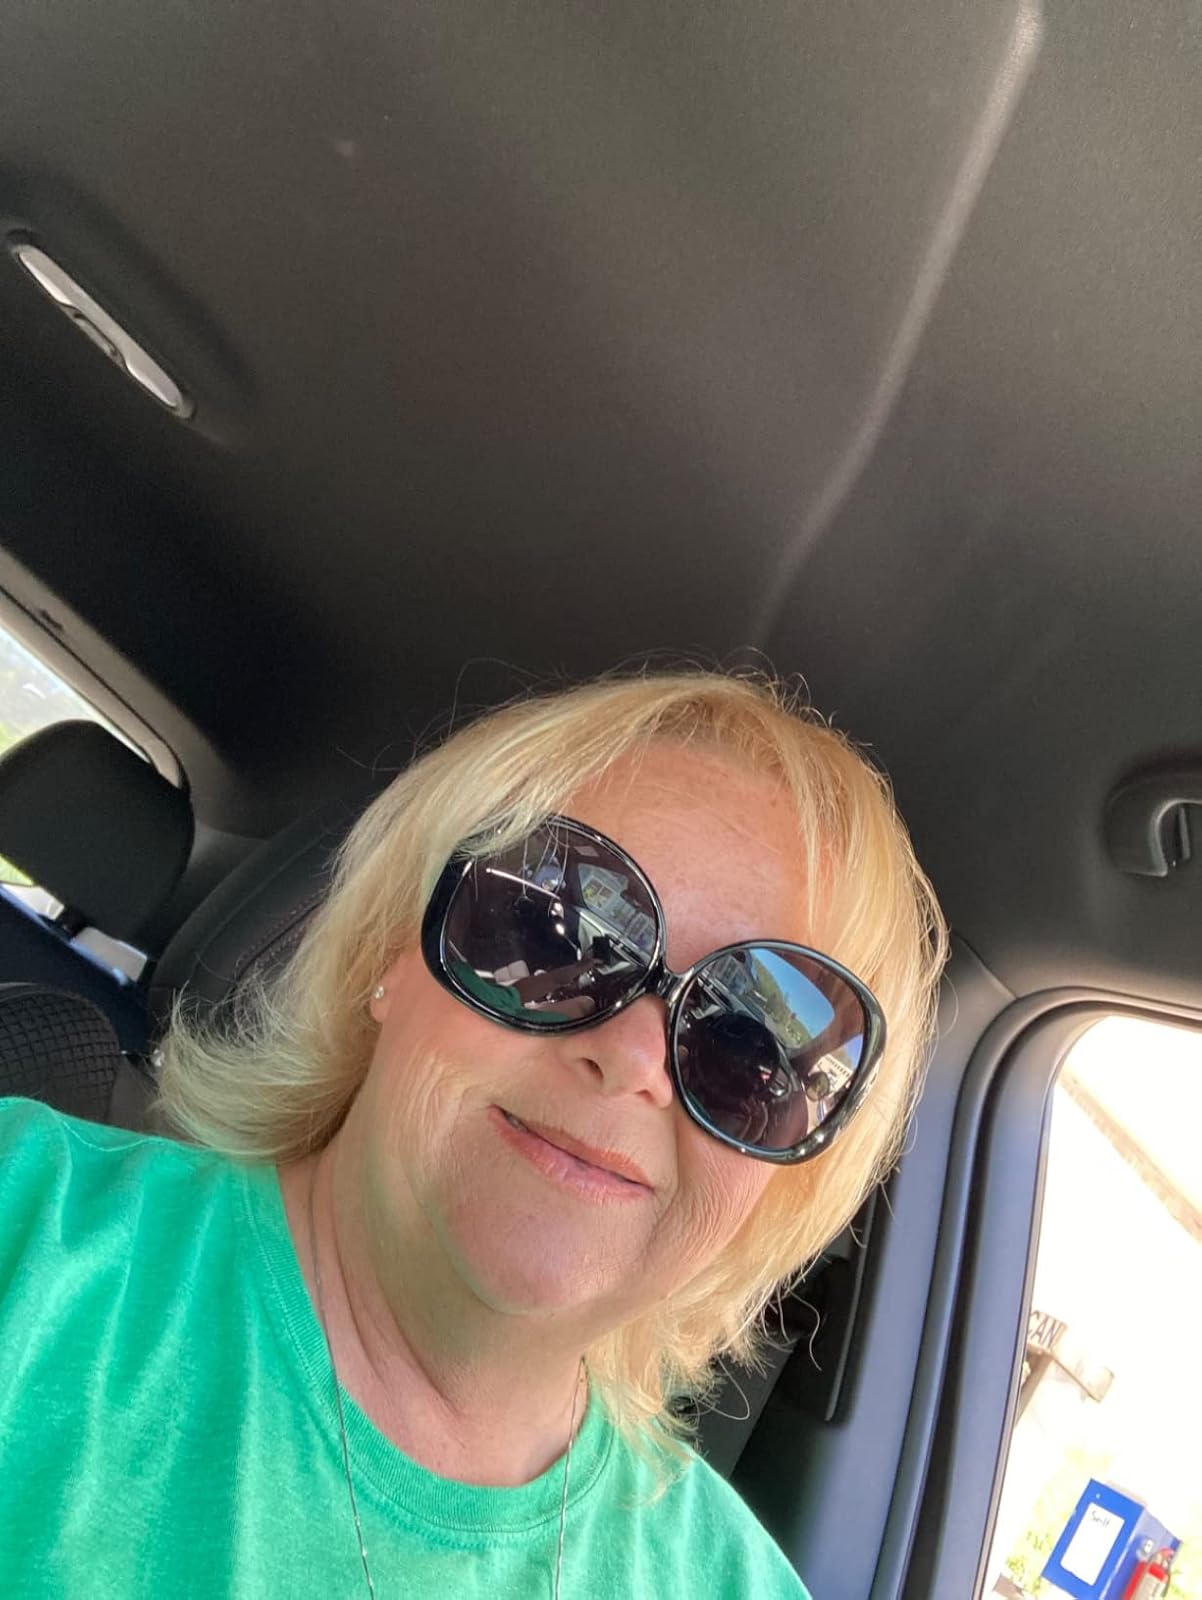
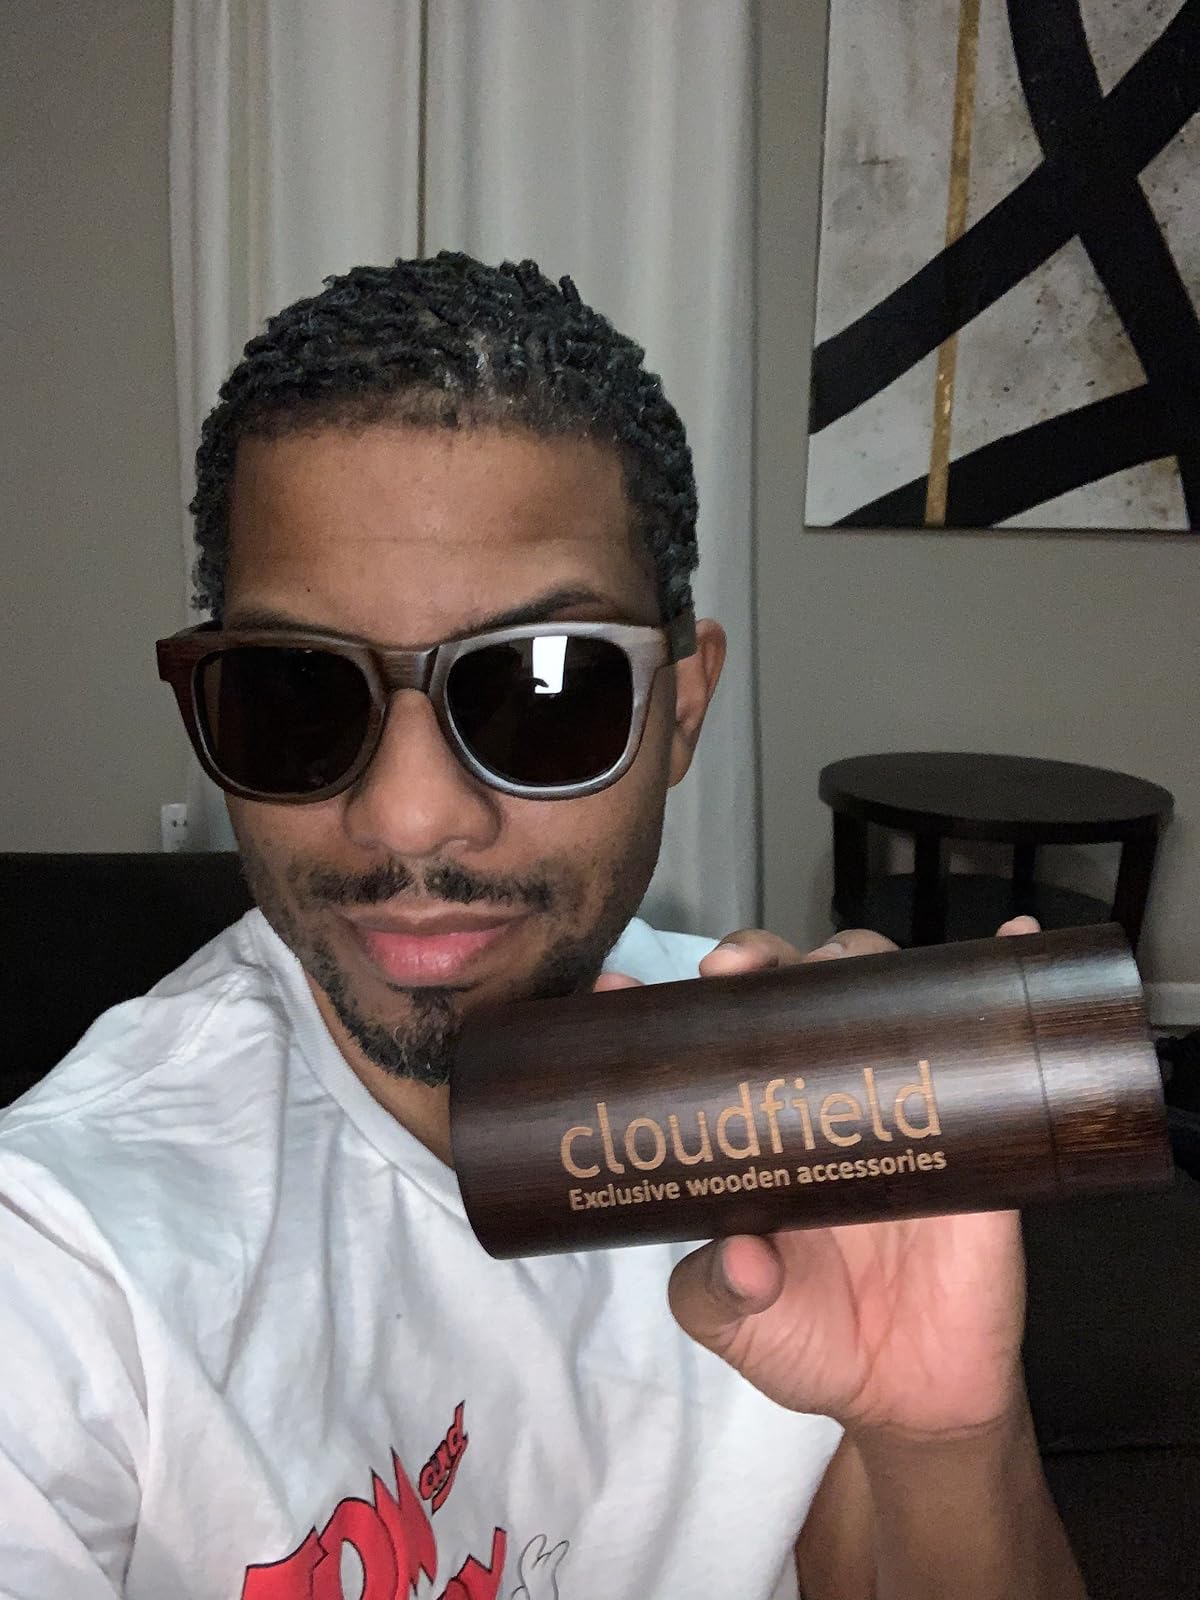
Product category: accessories_sunglasses
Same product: no